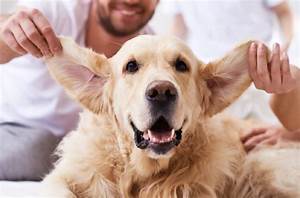
Label: dog